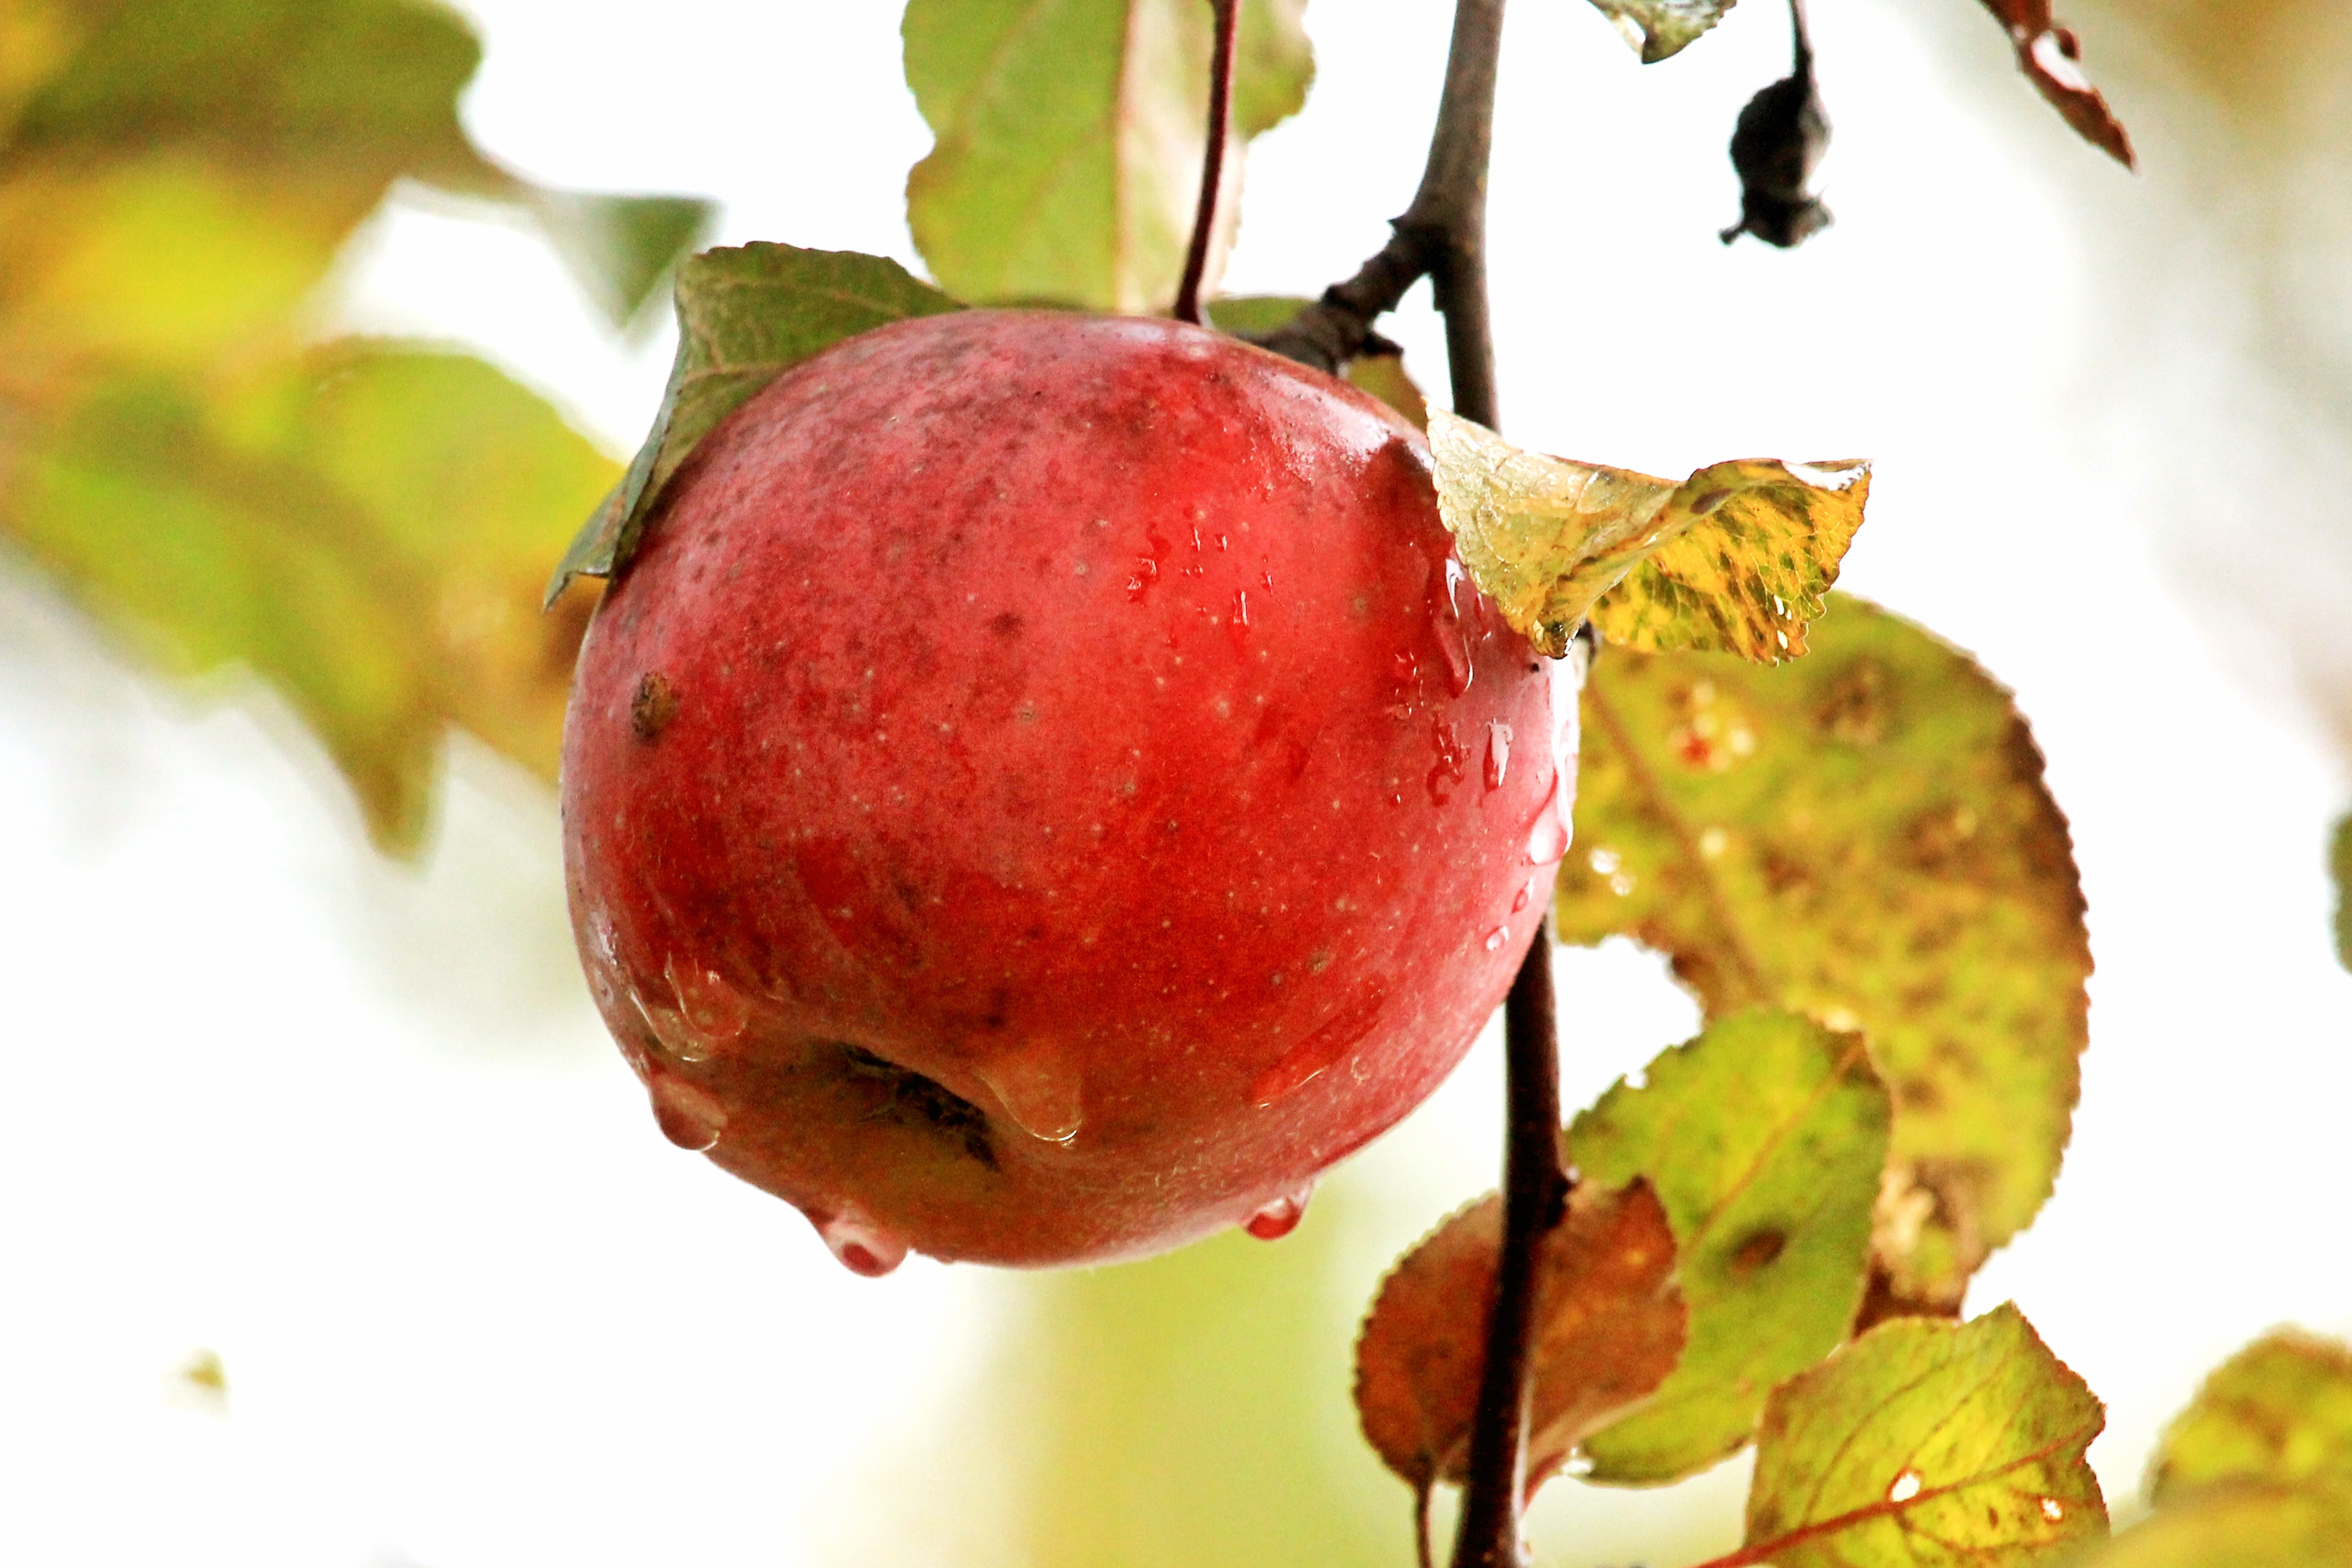
apple, nature, branch, plant, fruit, rain, raindrop, wet, food, produce, healthy, drip, drop of water, precipitate, flowering plant, rose family, land plant